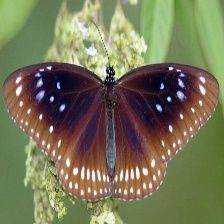
Species: BLUE SPOTTED CROW
Butterfly family (ImageNet category): monarch